Il disco volante

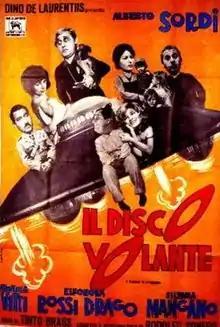

Il disco volante is a 1964 Italian comic science fiction film with mockumentary elements directed by Tinto Brass and starring Alberto Sordi. The film features the renowned comedian in four distinct roles as a dim-witted Carabinieri "brigadiere", a cheesepairing accountant, a decadent count, and an alcoholic priest. Involving characters from different social strata, "Il disco volante" is effectively a satire of the Italian society, particularly the people of Brass's adopted home region Veneto.